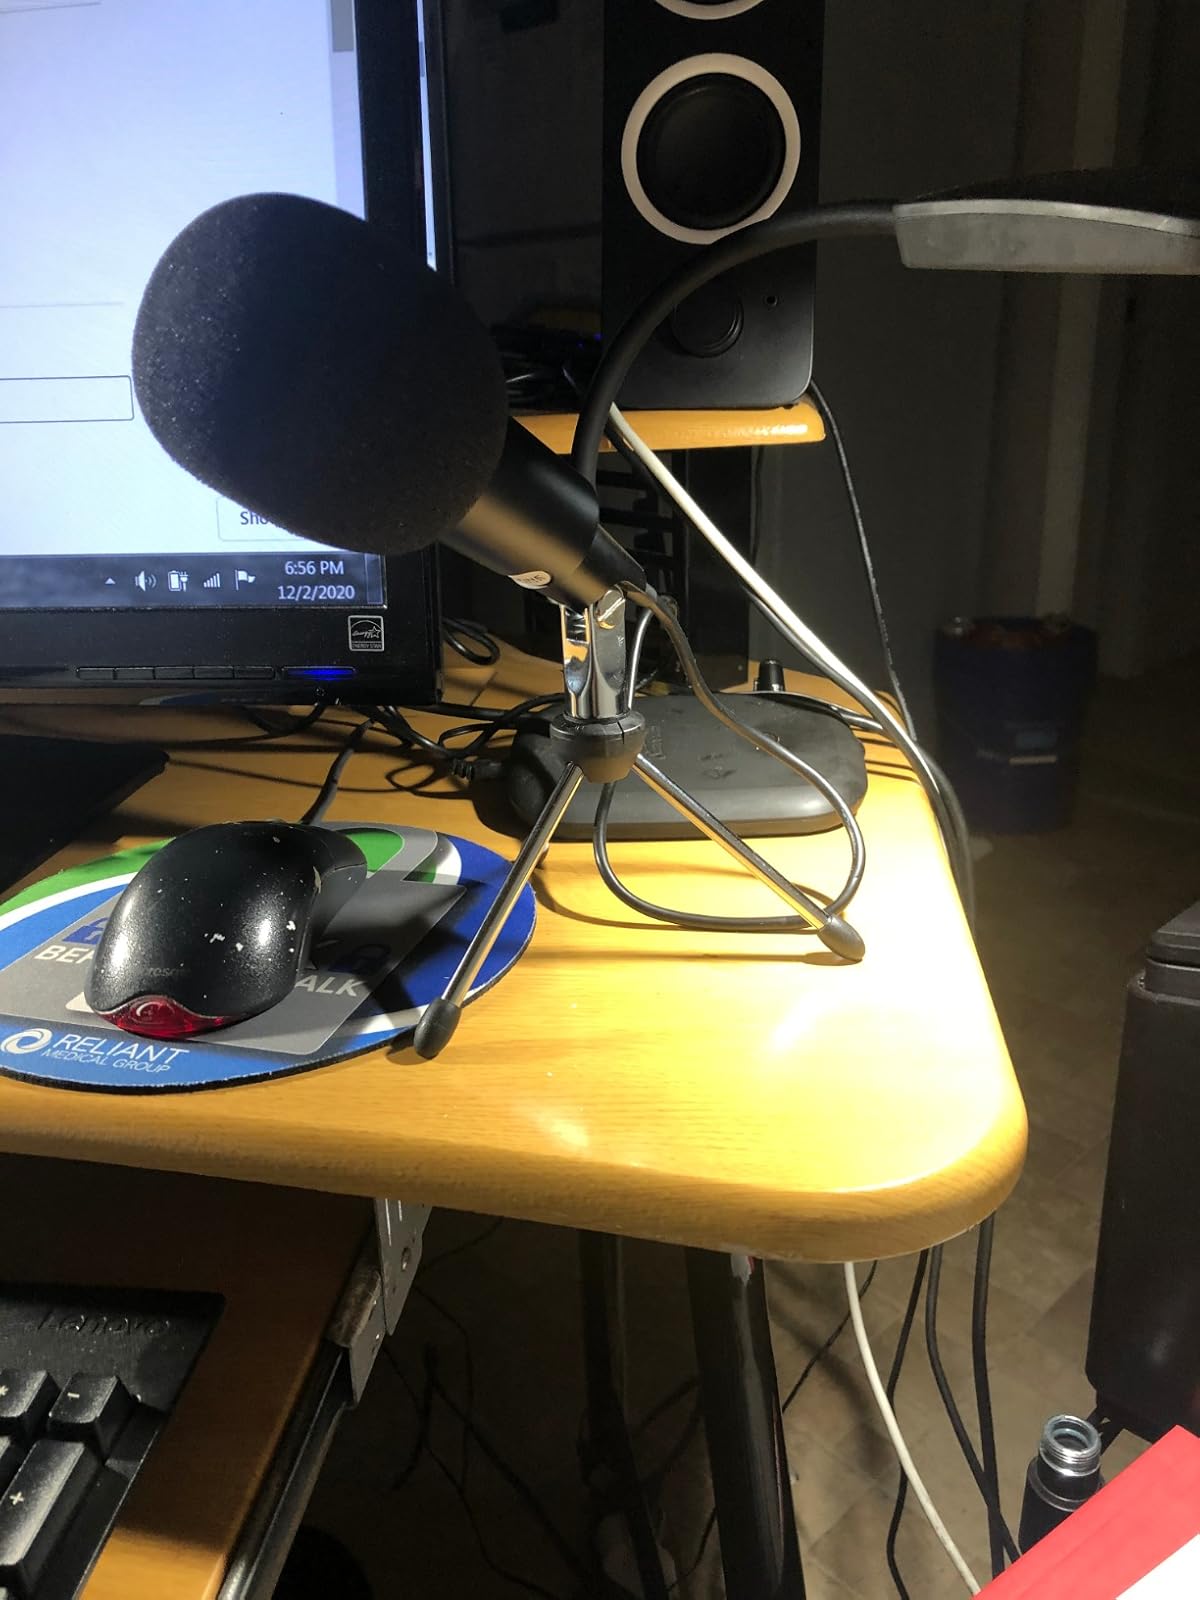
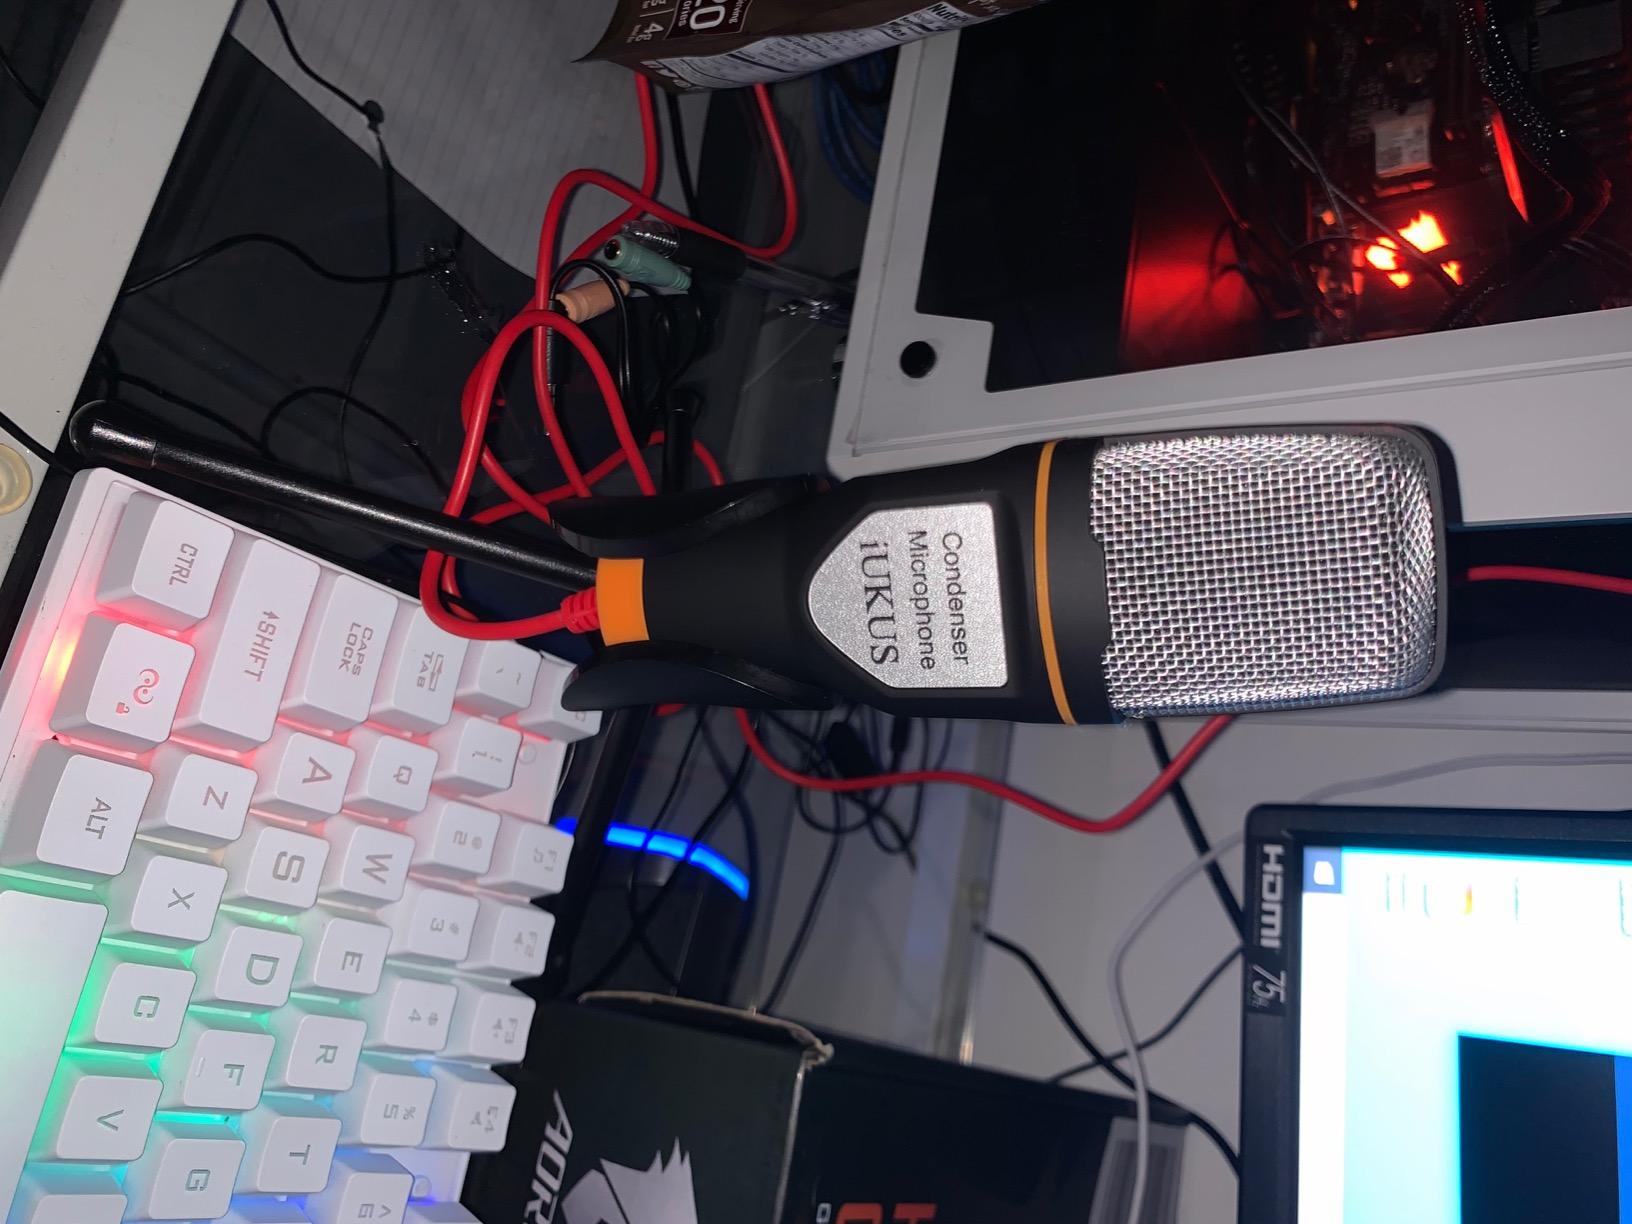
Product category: microphone
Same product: no